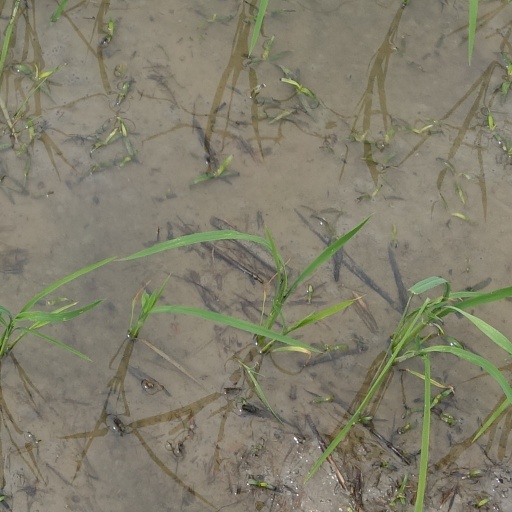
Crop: rice